Missy, Switzerland

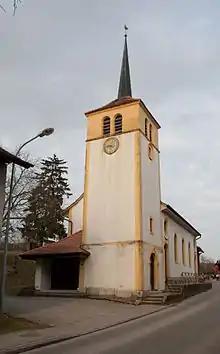
Missy, Vaud, Switzerland: Protestant church, located in the center of the village. This photo is dated January 25, 2011.

Missy is a municipality in the district of Broye-Vully in the canton of Vaud in Switzerland.